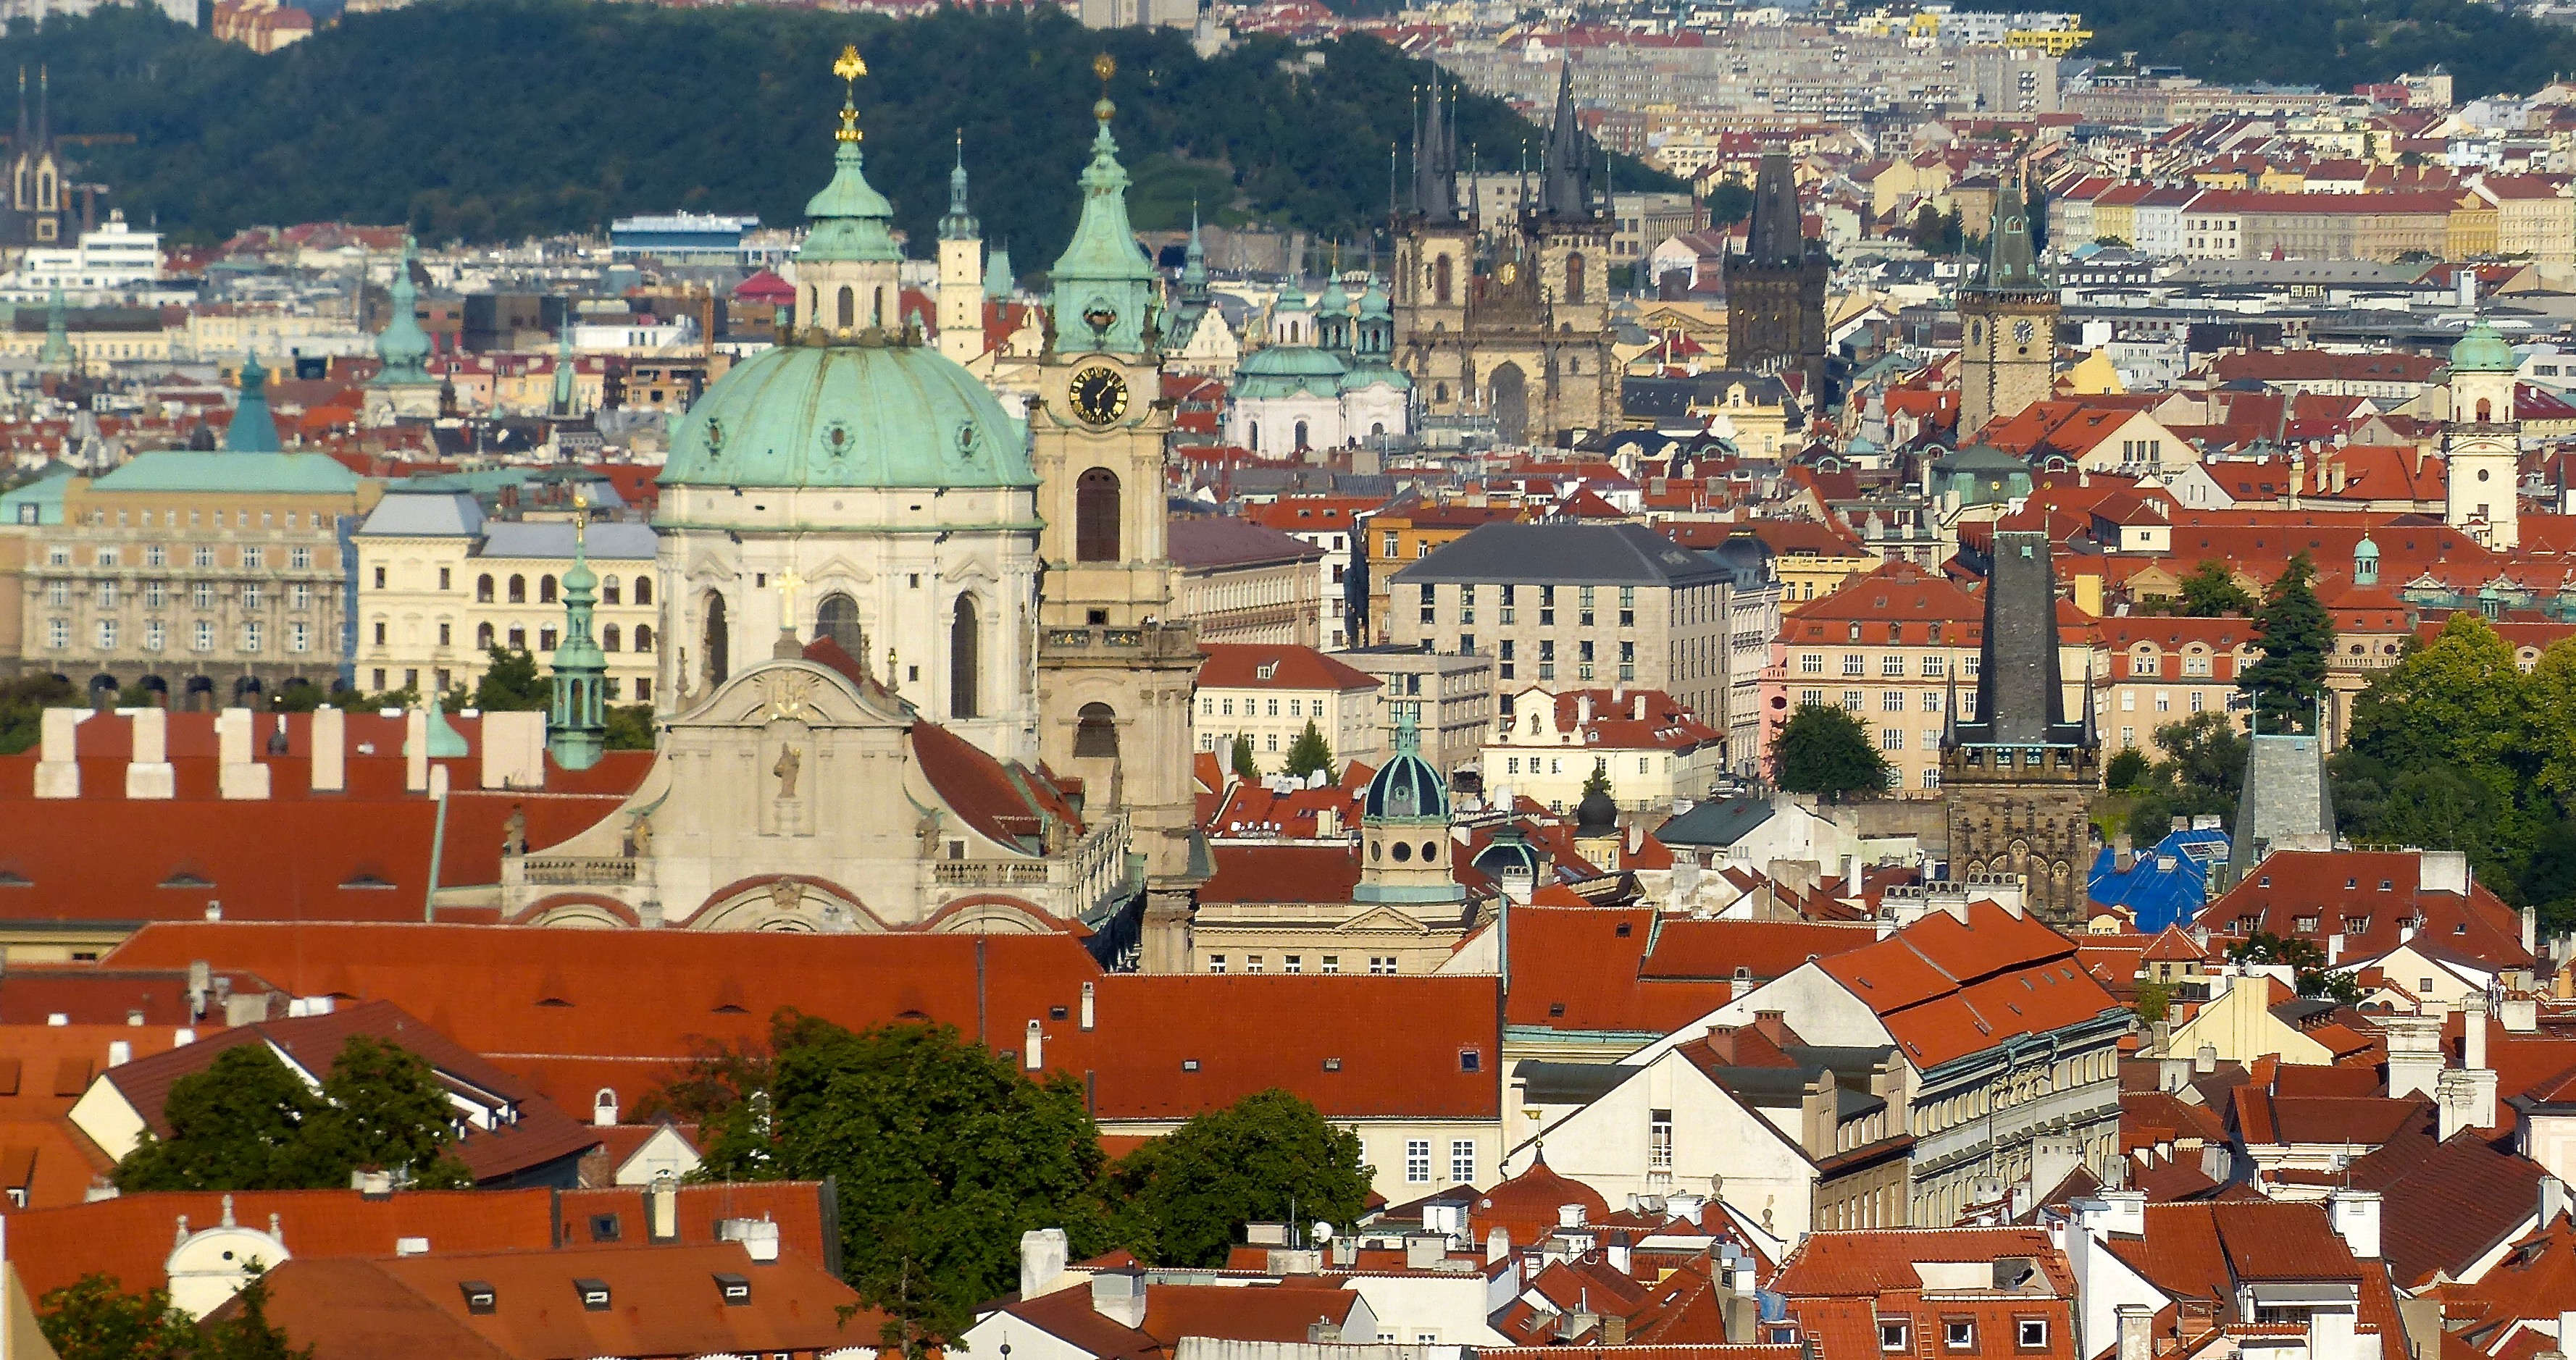
skyline, town, city, cityscape, panorama, travel, village, suburb, europe, church, cathedral, prague, st, republic, mala, strana, czech, cesko, praha, nicholas, petrin, svateho, chram, mozart, mikulase, neighbourhood, aerial photography, historic site, residential area, human settlement